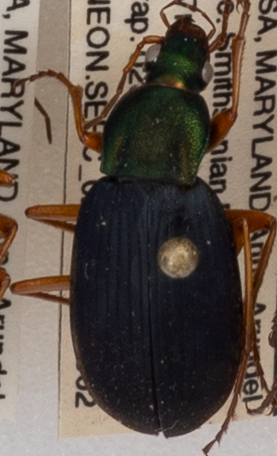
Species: Chlaenius aestivus
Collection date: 2021-09-02
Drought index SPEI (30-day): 1.69
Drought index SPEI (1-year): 1.69
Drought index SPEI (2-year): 1.69